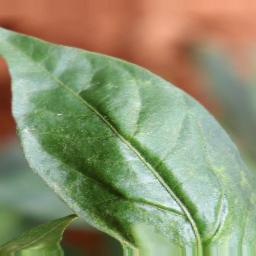
Label: healthy